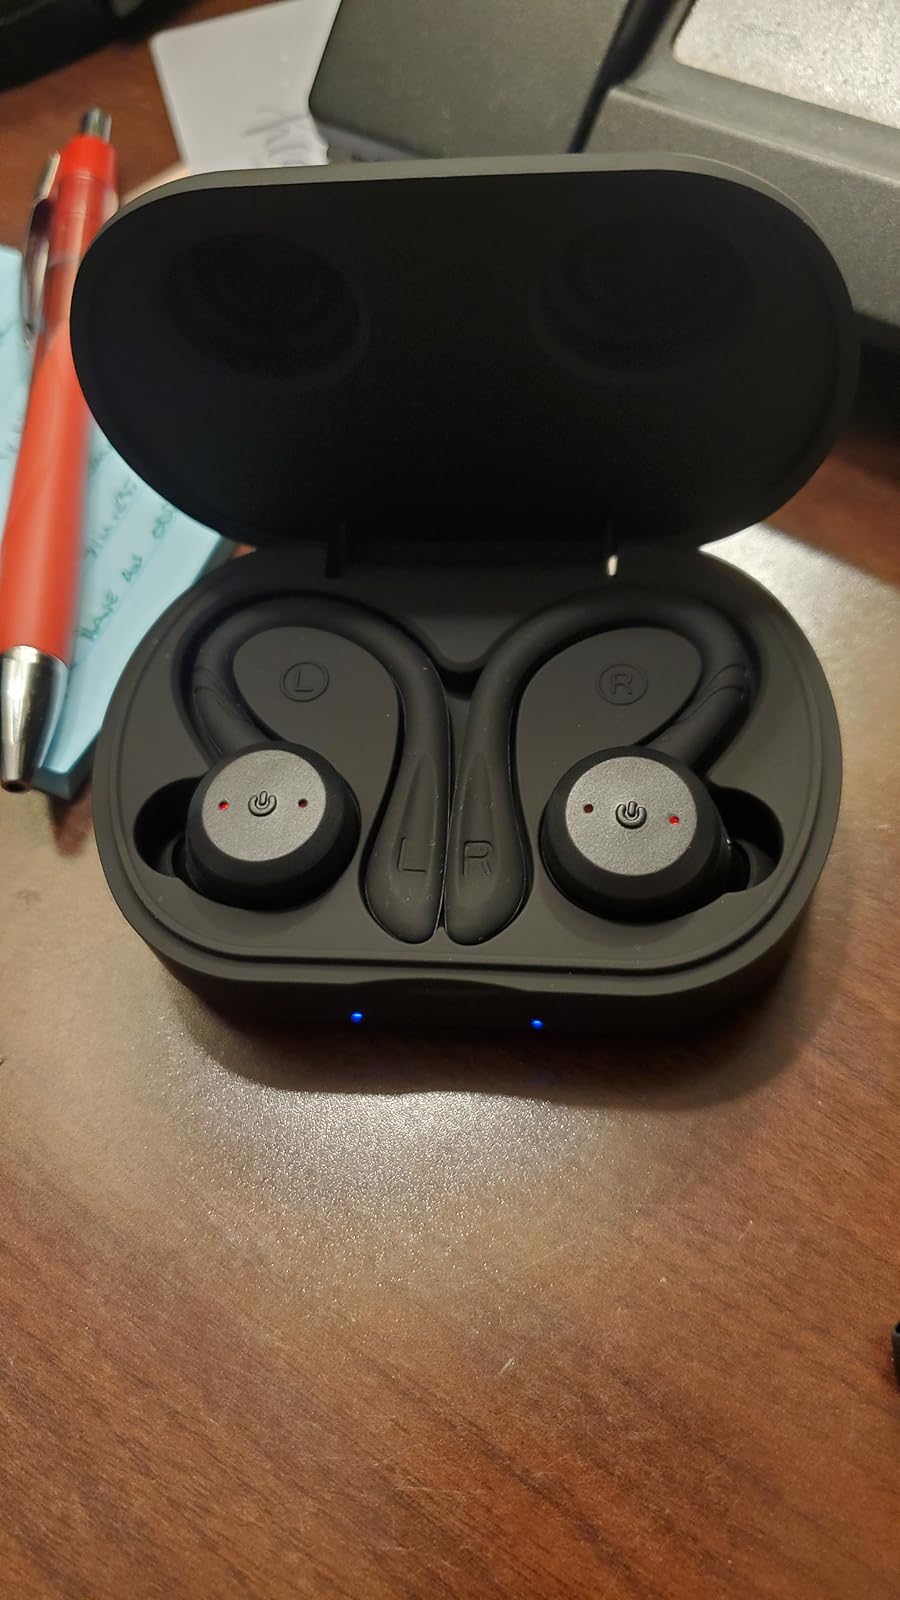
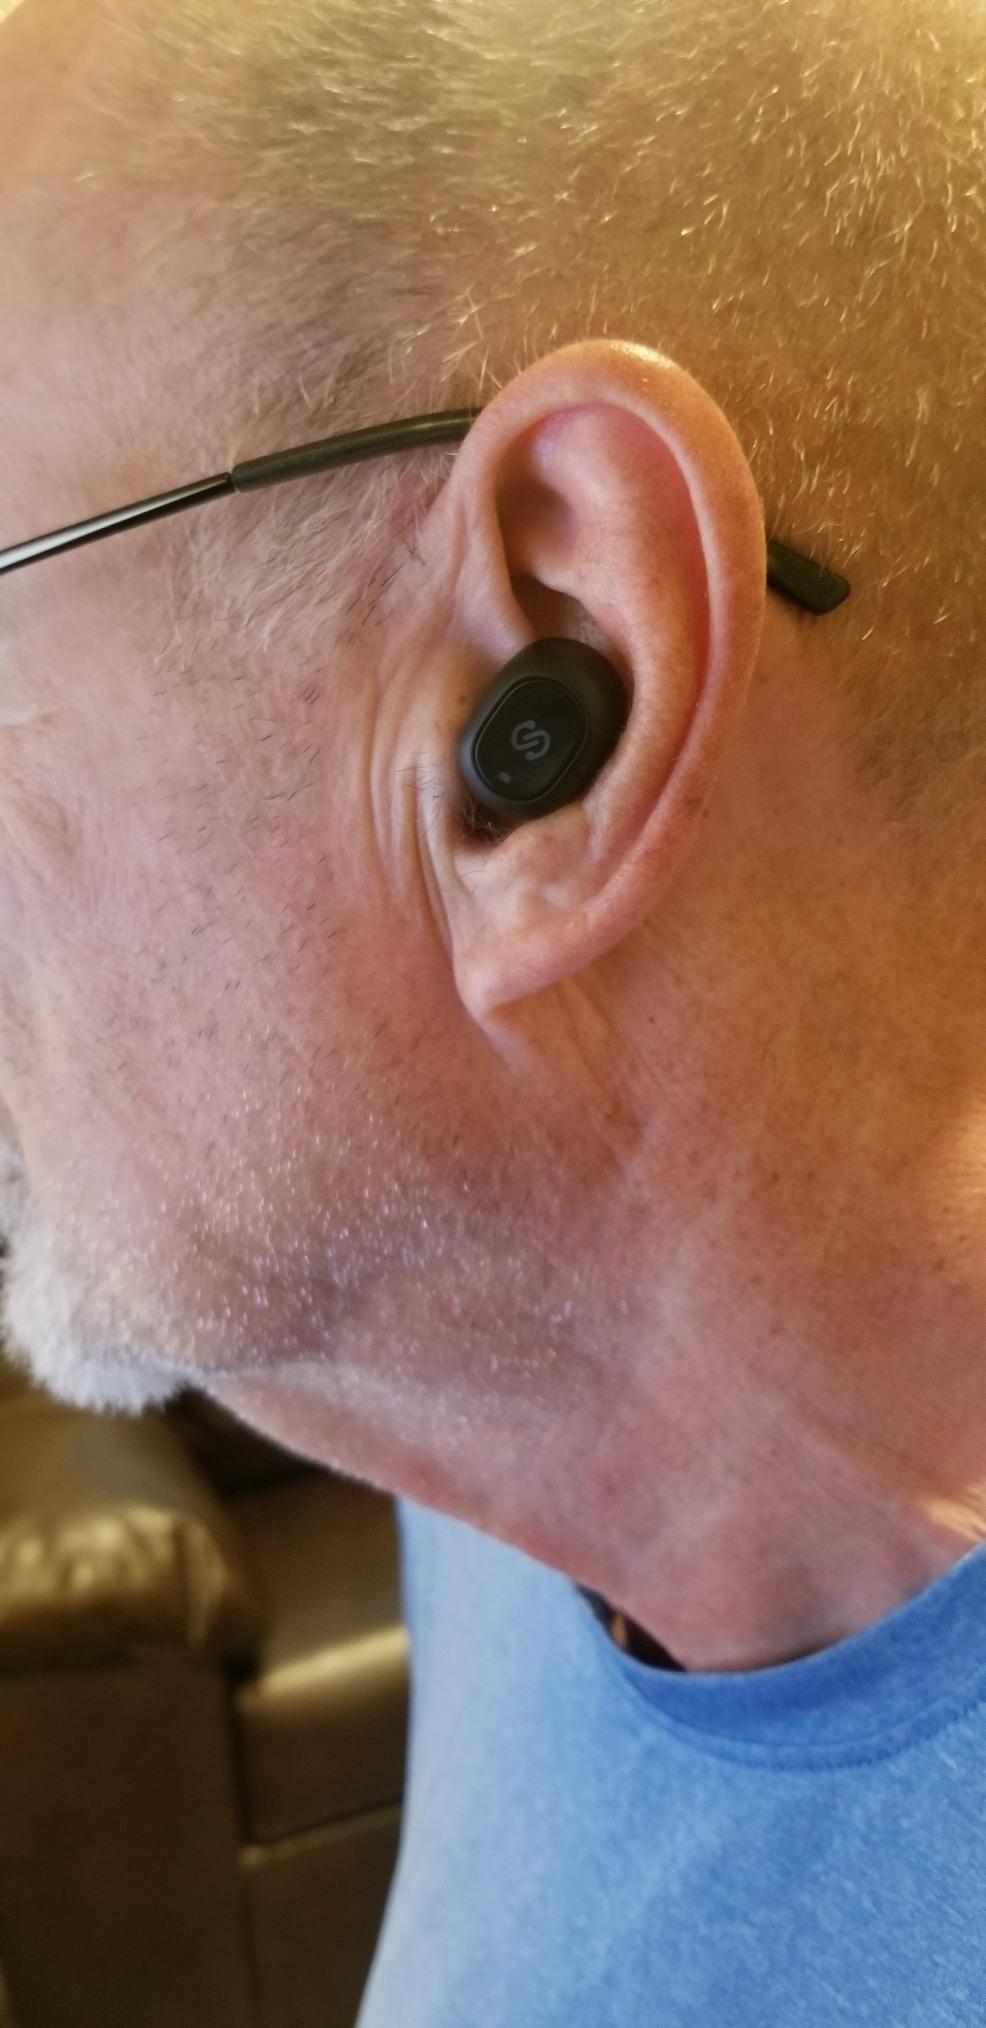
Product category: earbuds
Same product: no